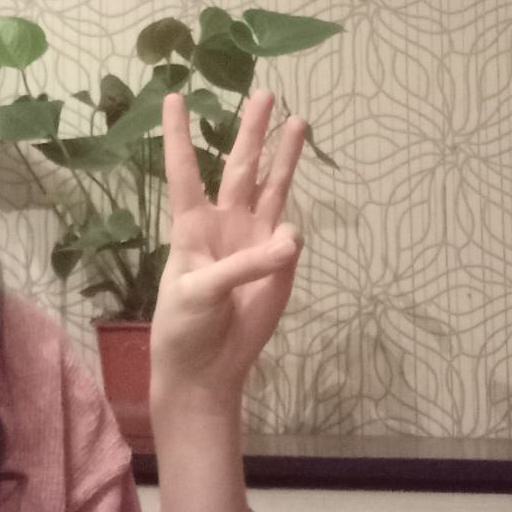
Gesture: three